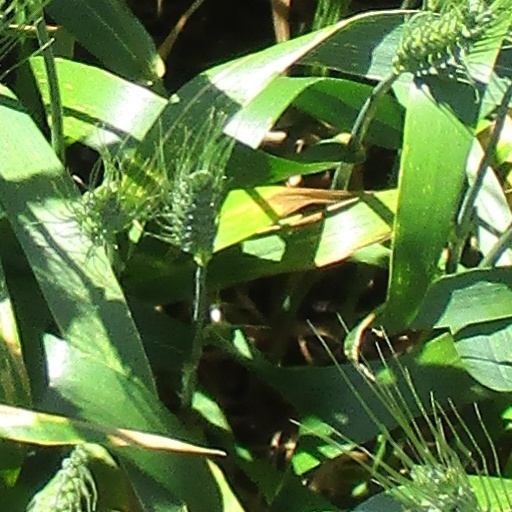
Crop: wheat